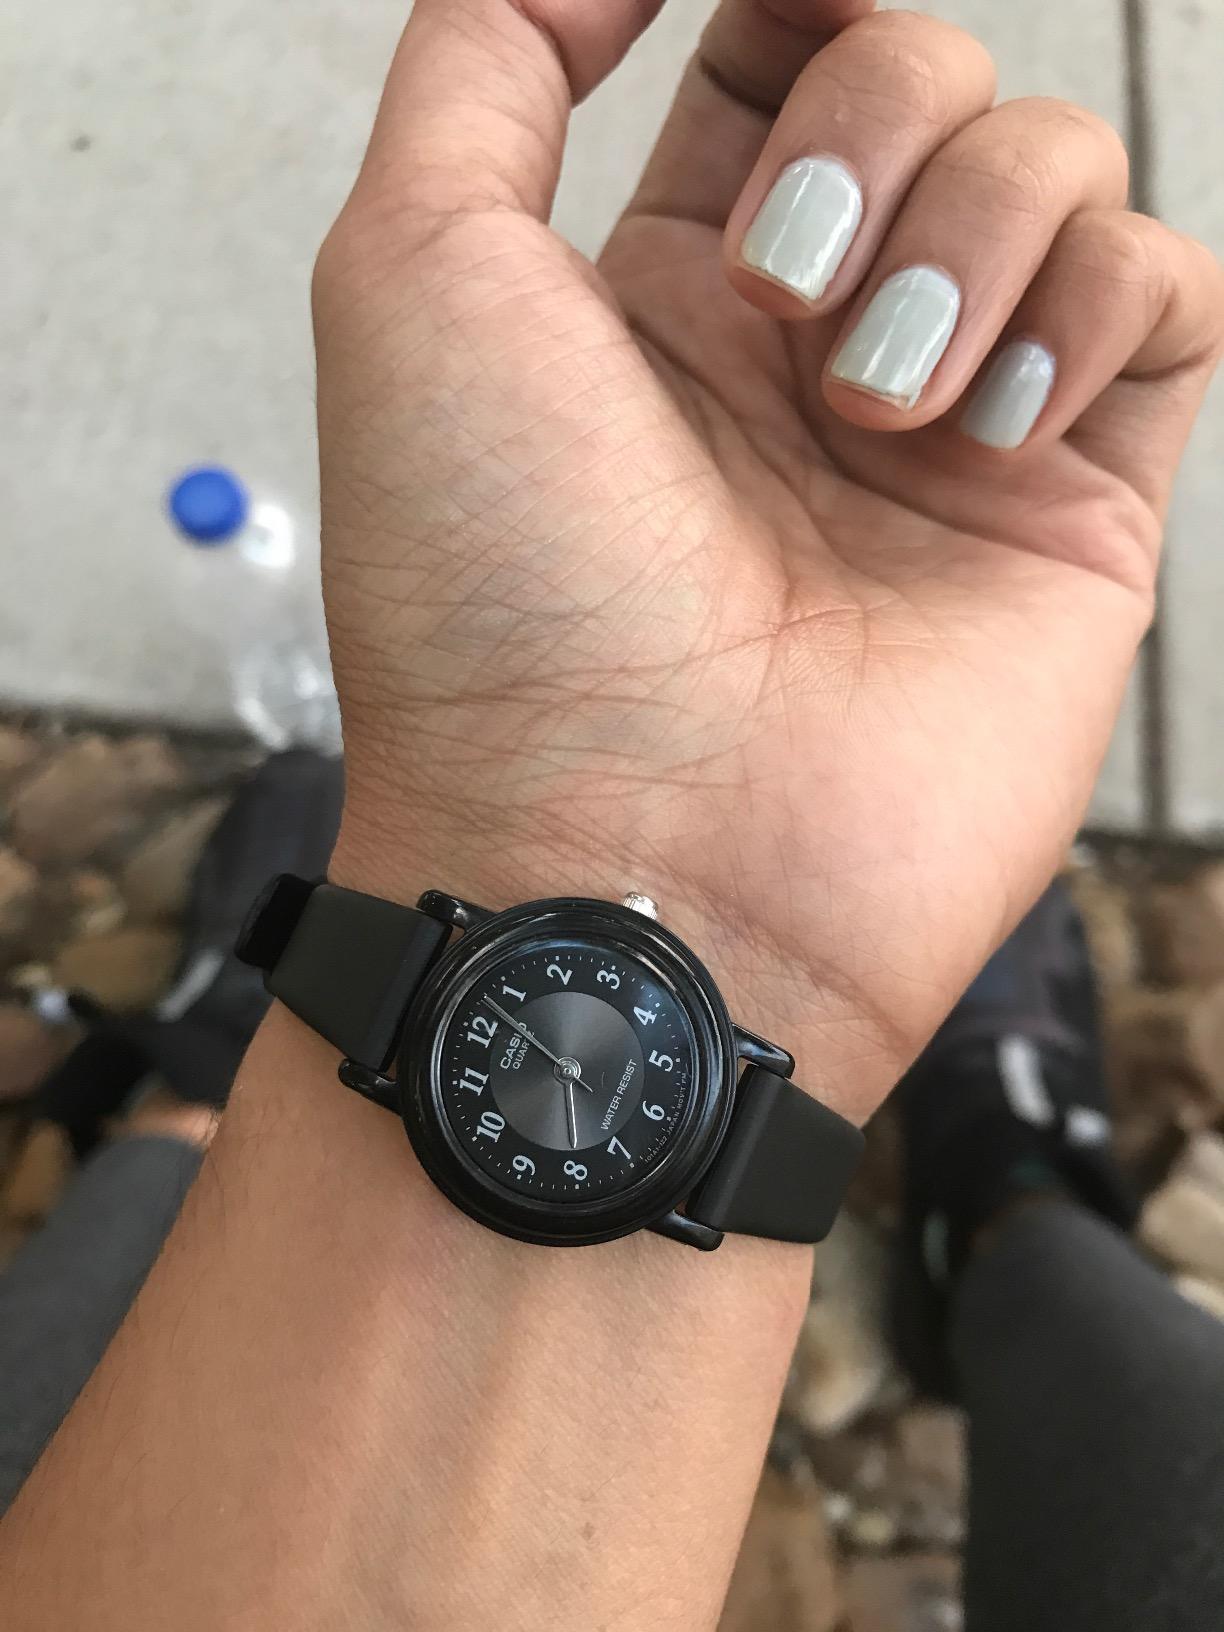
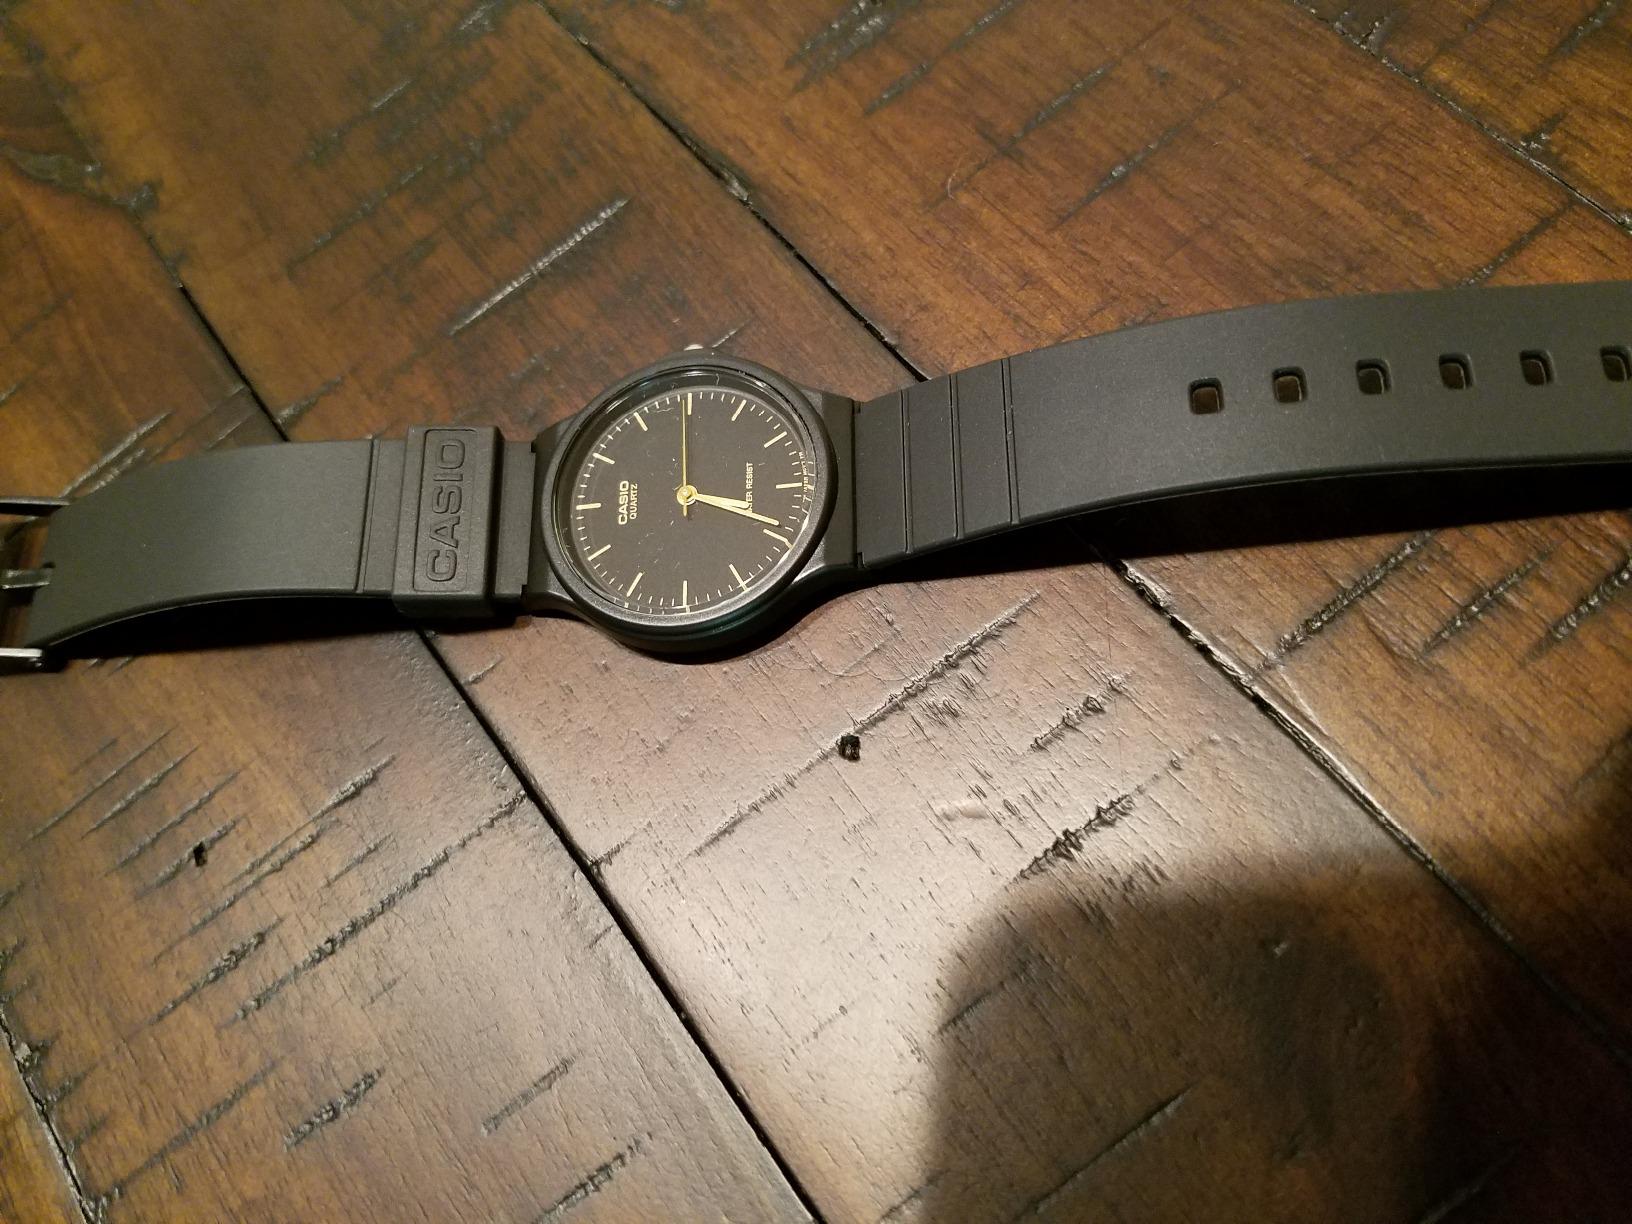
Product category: accessories_watch
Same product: no